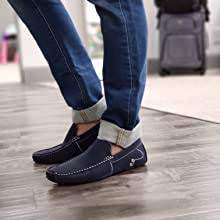
Label: Boat